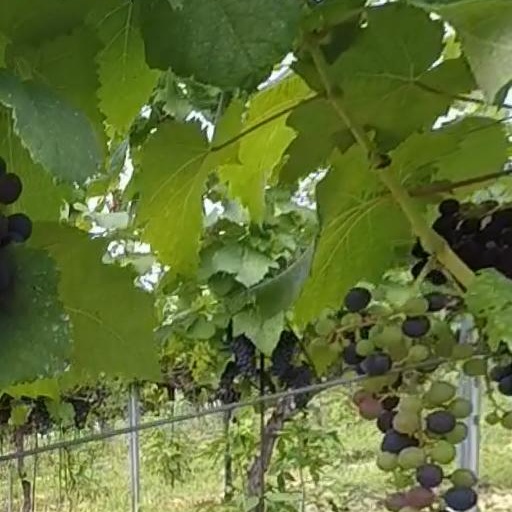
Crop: grape